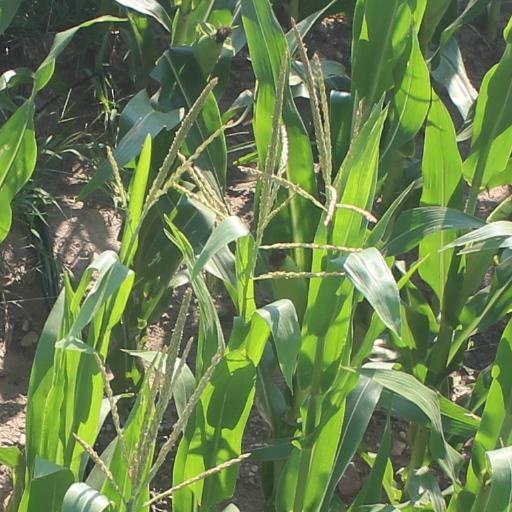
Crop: maize; corn